Olga Constantinovna of Russia

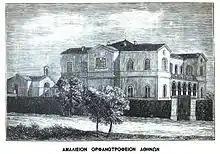
Amalieion orphanage, Athens

Olga was genuinely popular and was extensively involved in charity work. On arrival in Athens, her immediate patronages included the Amalieion orphanage founded by the previous queen consort Amalia of Oldenburg, and the Arsakeion school for girls located on University Boulevard. With her personal support and the support of wealthy donors, she built asylums for the terminally ill and for the elderly disabled, and a sanatorium for patients with consumption. She founded a society to help the poor, a kindergarten for the children of the poor, and a soup kitchen in Piraeus that doubled as a cooking school for poor girls that was later expanded into a weaving school for girls and elderly women in financial difficulty. She was patron of two military hospitals and endowed the "Evangelismos" (Annunciation) Hospital, Greece's largest, in downtown Athens. She built the Russian Hospital in Piraeus in memory of her daughter, Alexandra, who died in Moscow in 1891. Although aimed primarily at Russian sailors, the hospital was open to all seamen visiting Greece, with consultation fees set at the low rate of thirty lepta and medicines being free. Olga also supported the establishment and funding of hospitals during the conflicts between Greece and its neighbors, including the Greco-Turkish War of 1897 and the First Balkan War (1912–13). For their work for the wounded, Olga and her daughter-in-law Crown Princess Sophia were awarded the Royal Red Cross by Queen Victoria of the United Kingdom in December 1897.